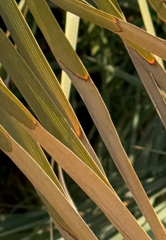
Label: Potassium Deficiency